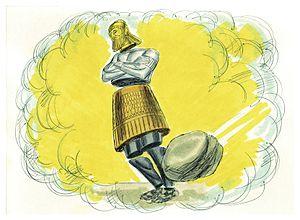
Illustration biblique du livre de la Daniel chapitre 2 עברית: 2 האיור המקראי של change me! פרק हिन्दी: {{{hi}}} अध्याय change me! की पुस्तक की बाइबिल चित्रण Bahasa Indonesia: Ilustrasi Alkitab dari Kitab Daniel pasal 2 Italiano: Illustrazione biblica del libro della change me! Capitolo 2 日本語: change me!2章の本の聖書の実例 Jawa: Ilustrasi Alkitab saking Kitab Danièl pasal 2 한국어: change me! 2 장 장부의 성경 그림 Bahasa Melayu: Ilustrasi Alkitab dari Kitab Daniel pasal 2